Setesdal Line

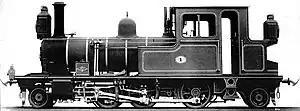
NSB Class XXI number 1

These locomotives are only used for shunting at areas with dual gauge track.